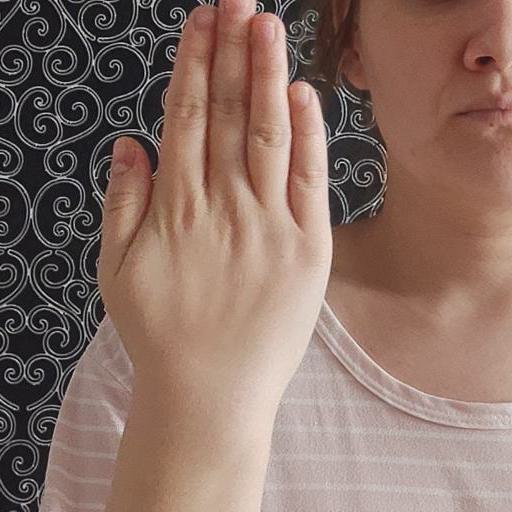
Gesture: stop_inverted